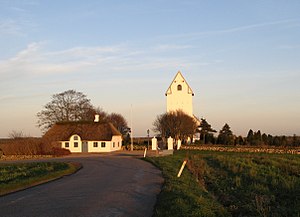
Sneum Sogn
Sneum Sogn er et sogn i Skads Provsti. Sognet ligger i Esbjerg Kommune. Indtil Kommunalreformen i 2007 lå det i Esbjerg Kommune, og indtil Kommunalreformen i 1970 lå det i Skast Herred. I Sneum Sogn ligger Sneum Kirke.